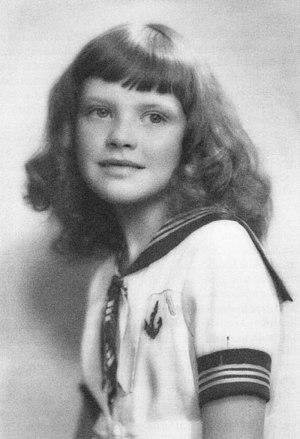
Françoise Sullivan, 1936
Françoise Sullivan, née à Montréal le 10 juin 1923, est une peintre, sculptrice, chorégraphe et danseuse canadienne.